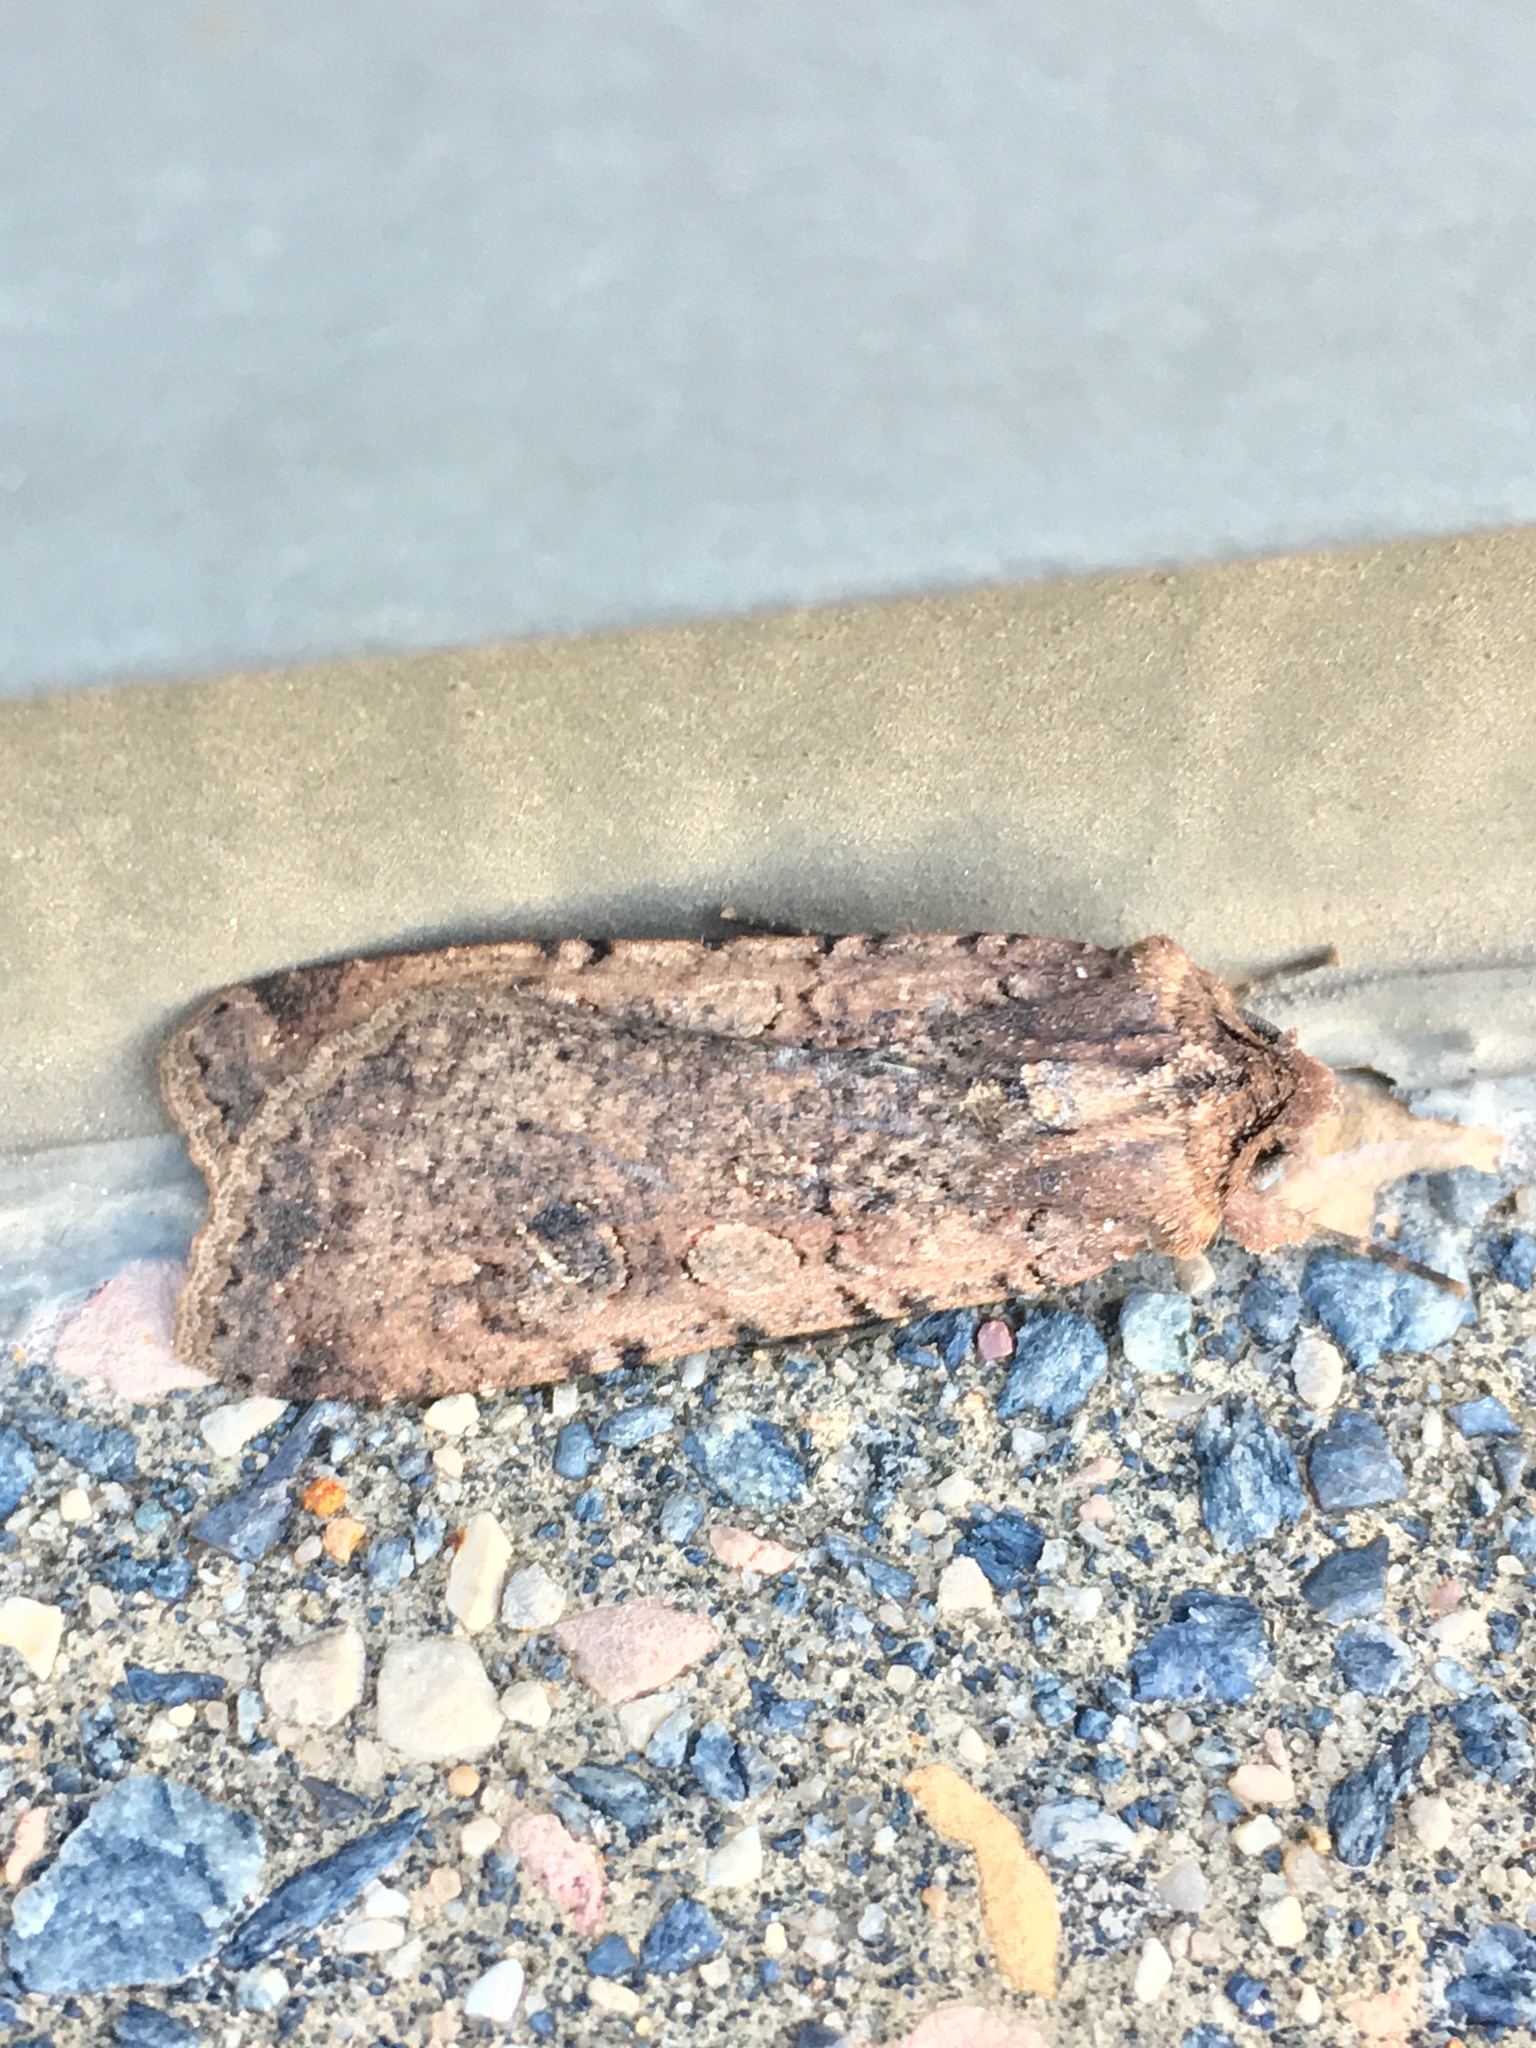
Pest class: cutworms